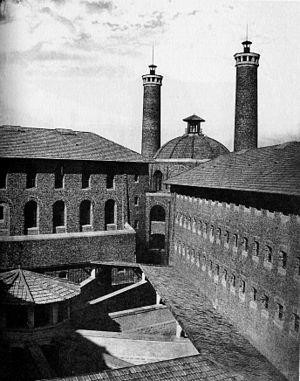
Intérieur de la prison de la Santé, Paris.
La maison d’arrêt de la Santé, ou plus simplement la prison de la Santé ou la Santé, est un établissement pénitentiaire français situé dans l’est du quartier du Montparnasse du 14ᵉ arrondissement de Paris, au 42, rue de la Santé.
Arsène Lupin est un personnage de fiction français créé par Maurice Leblanc. Ce gentleman cambrioleur est particulièrement connu pour son talent à user de déguisements et changer d'identité pour commettre ses délits.
Les prisons françaises sont des lieux privatifs de liberté gérés par l'administration pénitentiaire, elle-même rattachée au ministère de la Justice depuis 1911. Le rôle de la prison en France est entre autres de protéger la société contre les individus dangereux. Au-delà de l'exécution de la peine de privation de liberté, cela passe également par la mise en œuvre de leur réinsertion afin de prévenir le risque de récidive.